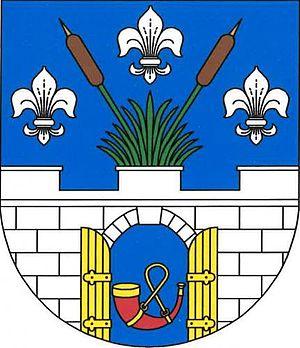
Hrádek nad Nisou est une ville du district et de la région de Liberec, en Tchéquie. Sa population s'élevait à 7 656 habitants en 2018.